Bradley Johnson

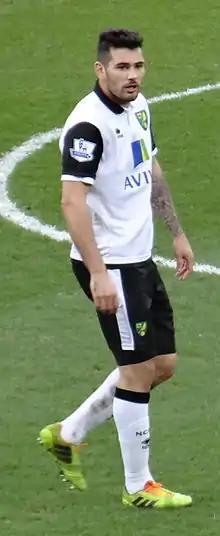
Johnson playing for Norwich City in 2014

Bradley Paul Johnson (born 28 April 1987) is an English former professional footballer who played as a central midfielder, he now works as a football coach.